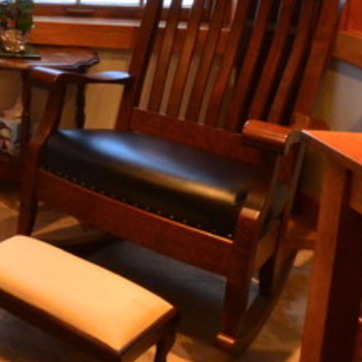
Material: leather